Lake Michigan–Huron

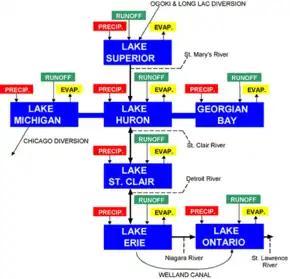
A NOAA schematic of the hydrology of the Great Lakes depicts Lake Michigan–Huron as a single lake with three basins: Lake Michigan, Lake Huron, and Georgian Bay.

The connection between Lake Michigan and Lake Huron through the Straits of Mackinac is wide and deep. This depth compares with the maximum depths of in Lake Huron and in Lake Michigan. Although the Straits create a pronounced bottleneck in the contours of the shoreline and a major constriction in the local bathymetry, defining two distinct basins, they are still deep and wide enough to allow the free exchange of water between the two sides. Because of the link through the Straits, Lakes Michigan and Huron have the same mean water level (in June 2015 it was ).